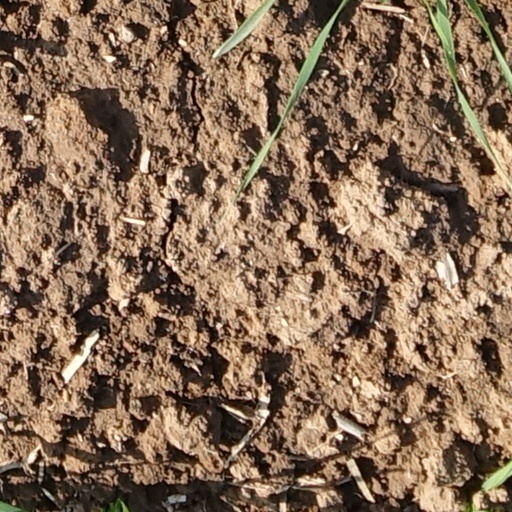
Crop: wheat